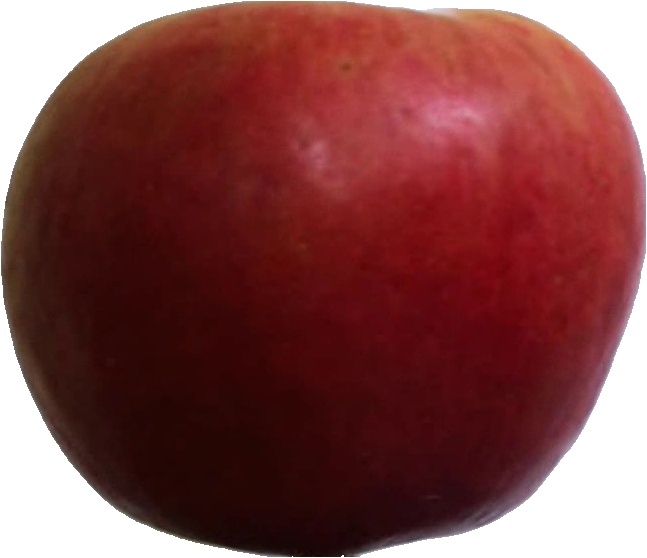
Label: apple_crimson_snow_1